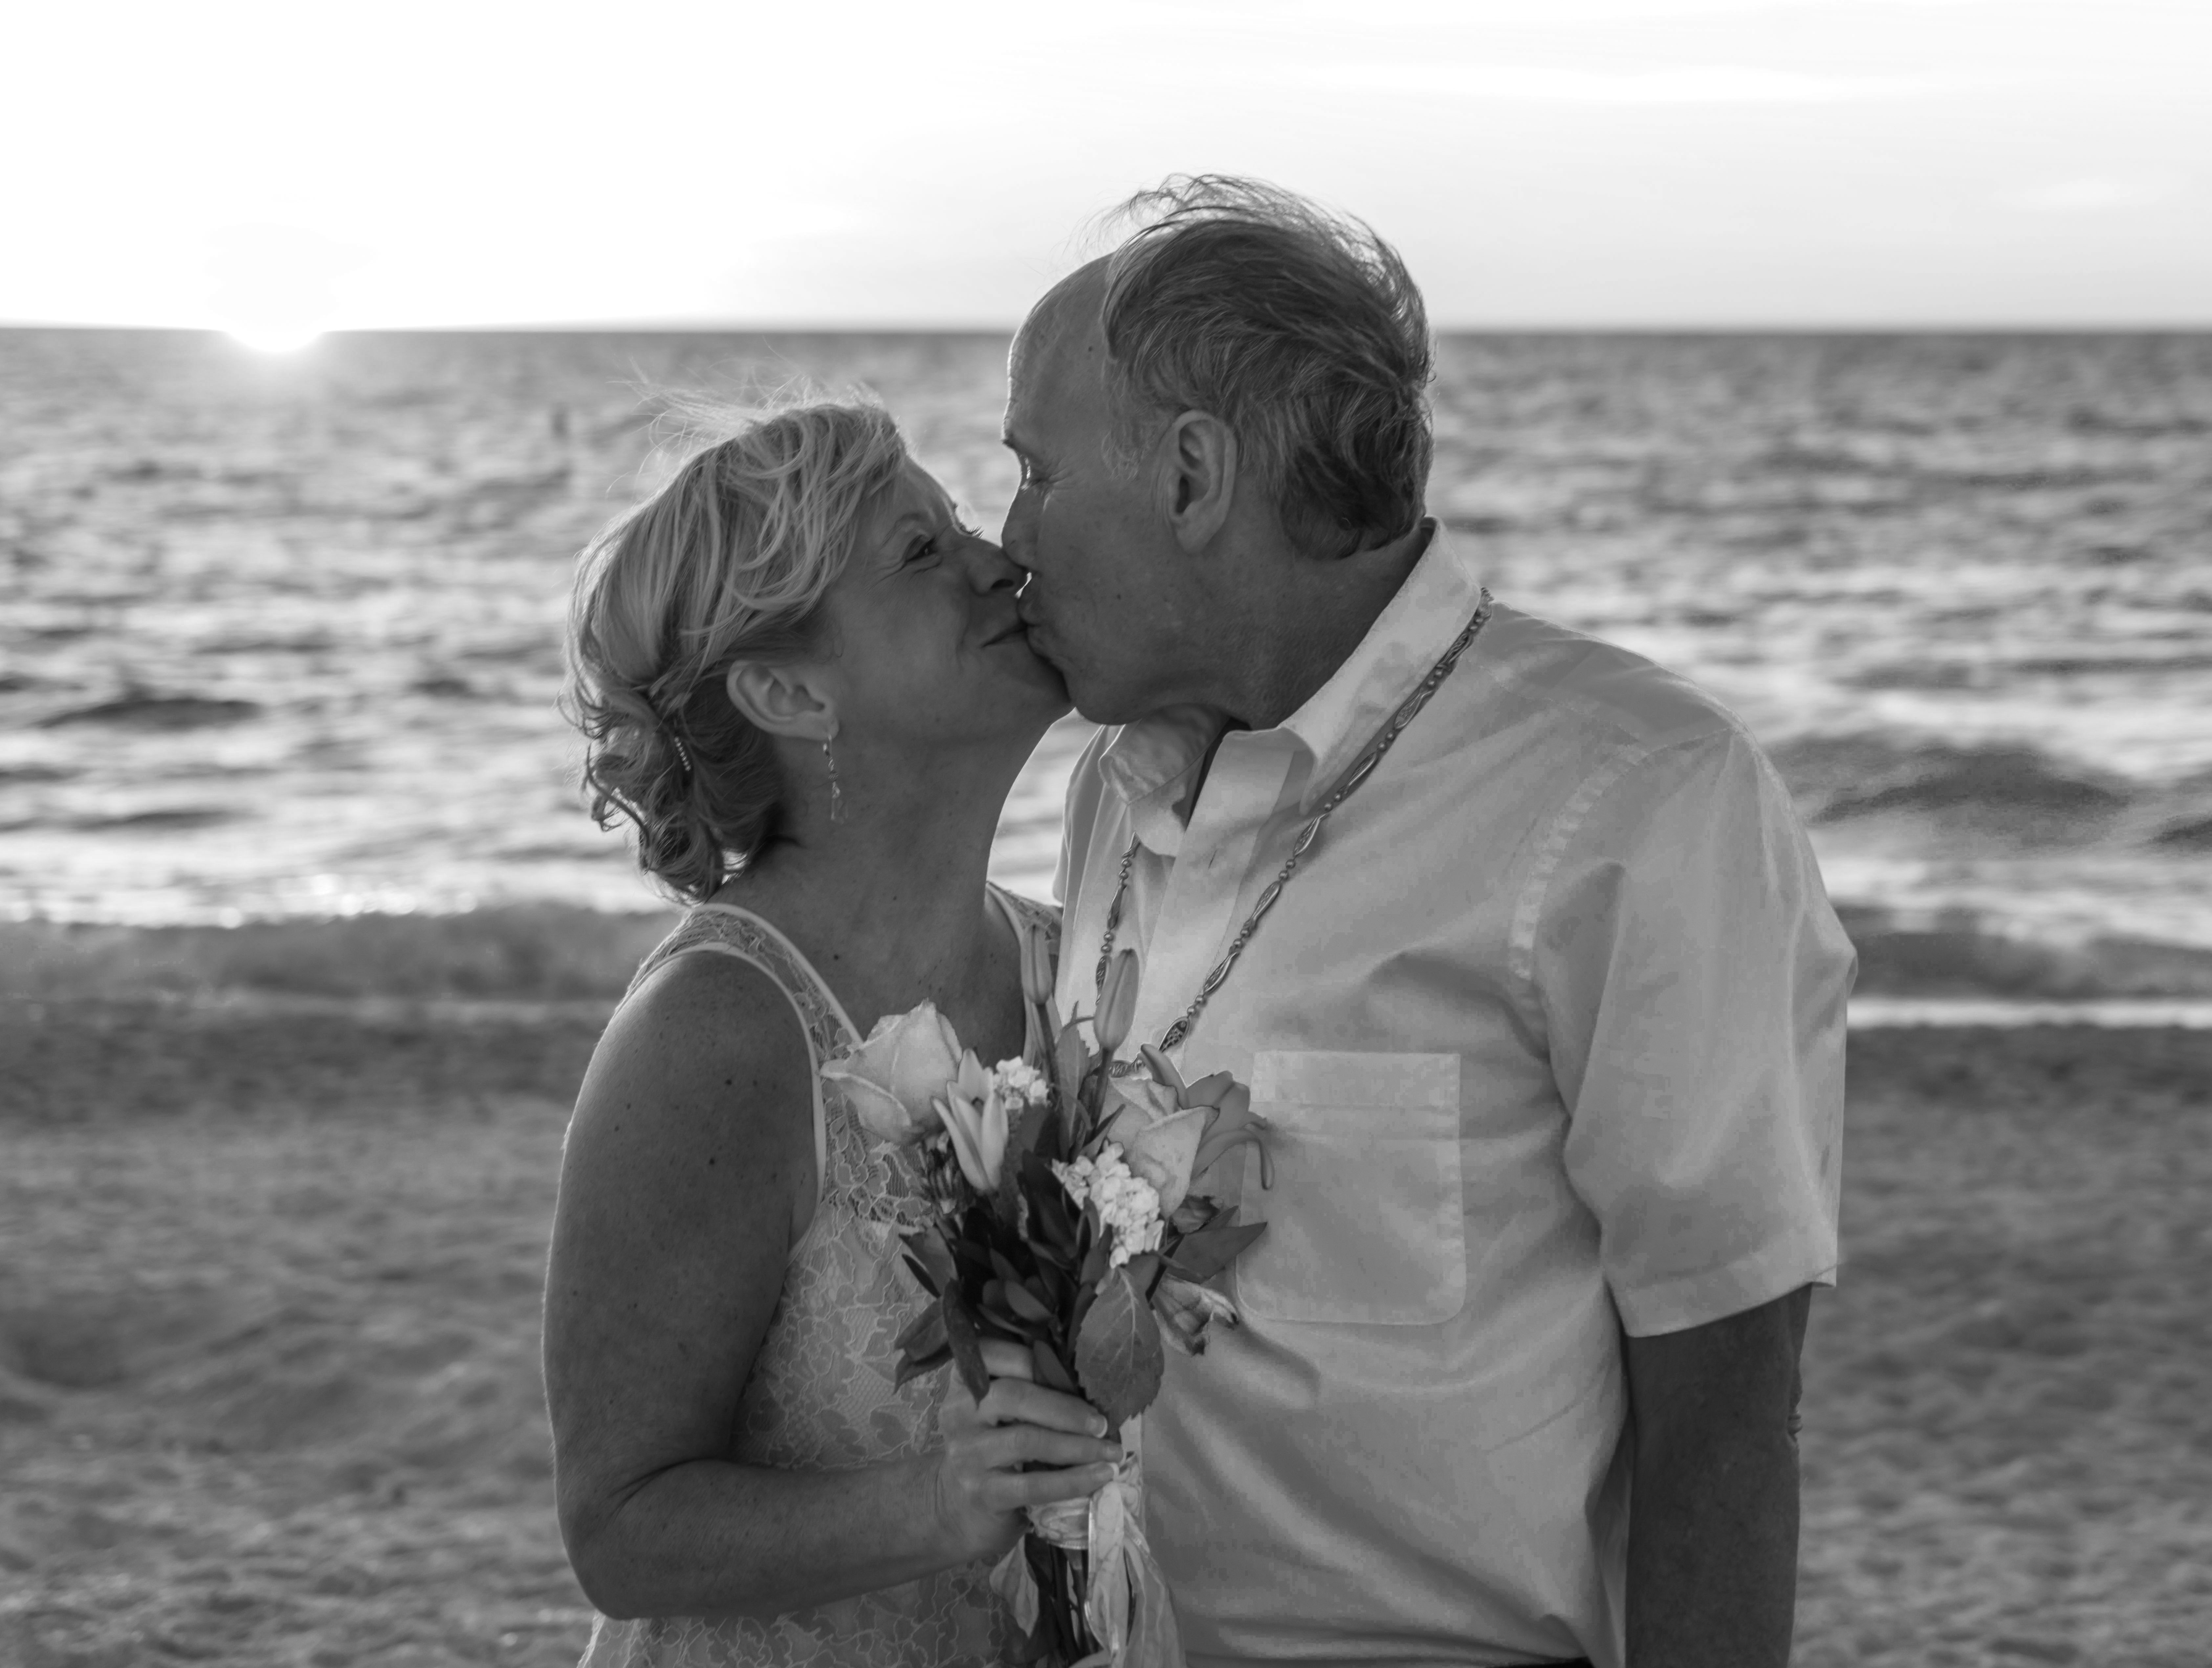
man, sea, sand, ocean, person, black and white, people, girl, woman, white, photography, vacation, travel, love, tropical, kiss, couple, romance, romantic, monochrome, together, wedding, bride, groom, married, marriage, flowers, outdoors, ceremony, fun, happy, happiness, photograph, adult, husband, interaction, beach wedding, wedding couple, honeymoon, monochrome photography, portrait photography, stock photography